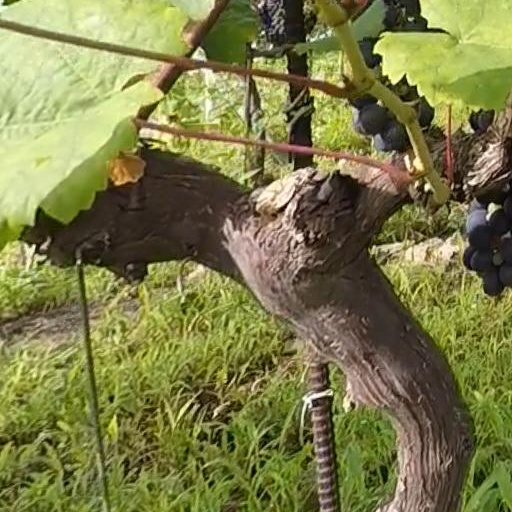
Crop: grape